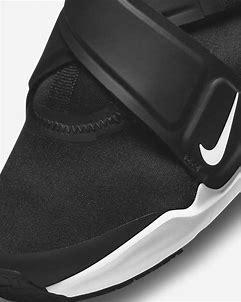
Brand: Nike
Model: Flex Advance